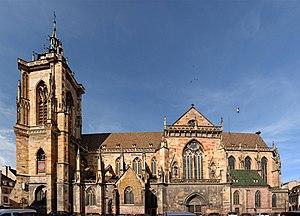
L´église Saint-Martin, église gothique construite aux XIIIe et XIVe siècles à Colmar, Alsace, France. Information page on the Tourism Office of Colmar. This building is classé au titre des Monuments Historiques. It is indexed in the Base Mérimée, a database of architectural heritage maintained by the French Ministry of Culture,
Colmar est une commune française du département du Haut-Rhin. Préfecture du département, elle fait partie, depuis le 1ᵉʳ janvier 2016, de la région Grand Est.
La place de la Cathédrale, est un lieu public de la ville de Colmar, en France.
La collégiale Saint-Martin, appelée fréquemment « cathédrale Saint-Martin de Colmar », est l'édifice religieux le plus important de la ville de Colmar, en Alsace, et l'une des plus grandes églises gothiques du Haut-Rhin. Deuxième plus grand édifice catholique en Alsace après la cathédrale de Strasbourg.